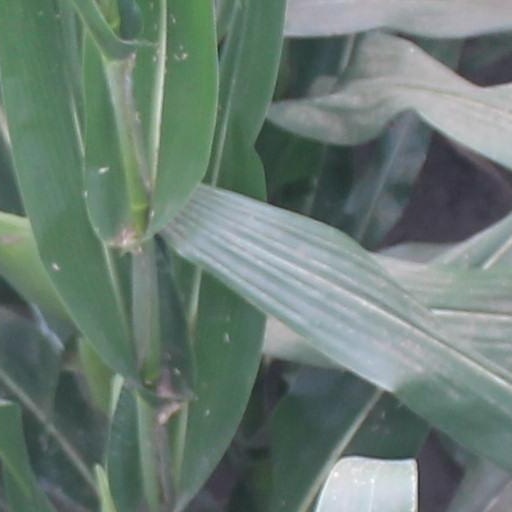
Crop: maize; corn